Spell-Mageddon

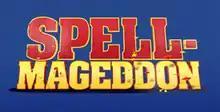

Spell-Mageddon is an American spelling bee game show hosted by Alfonso Ribeiro. It aired on ABC Family from July 24, 2013, to September 11, 2013.